2022 Sumy clashes

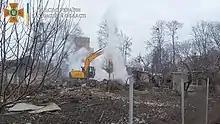
Evacuation attempts at the destroyed building in Veretenivka

On the morning of 27 February, a column of Russian vehicles advanced into Sumy from the direction of Sumykhimprom, a chemical plant east of the city. A civilian car was shot at by Russian forces near the Sumy Airport, resulting in civilian casualties. Meanwhile, fighting was said to be ongoing in Sumy, Nyzy, and Bezdryk. Two Russian soldiers and a BTR were captured by territorial defense forces at the Sumy-Tovarna railway station. An additional three Russian tank crewmen were captured by territorial defense forces in the forests between Tokari and . The Russians claimed that they had not been told they would be entering Ukrainian territory, having been under the impression that they were participating in exercises. During the day, combat was reported at Verkhnia Syrovatka, and Russian military vehicles were reported to be moving through Stare Selo.